Heath hen

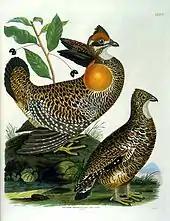
Male and female

Prairie-chickens were indiscriminately introduced to the Eastern Seaboard after the heath hen was gone from the mainland, but failed to thrive. There exist a considerable number of supposed heath hen specimens in public collections today, but many (all mainland specimens and those with insufficient locality information) cannot be unequivocally assumed to be heath hens. For example, a mere seven unequivocal heath hen eggs – equivalent to a very small clutch – are known to be held in public collections today. That the genus "Tympanuchus" apparently evolved rapidly and therefore has high morphological, but low genetic, distinctness between taxa further complicates research.